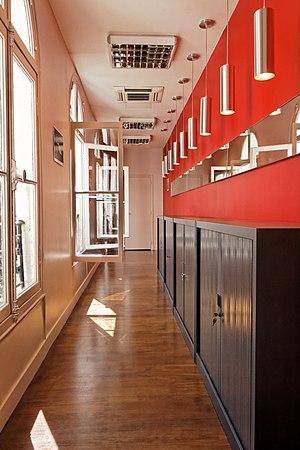
Wikimédia France – Association pour le libre partage de la connaissance, fondée en 2004, a pour but de soutenir la diffusion libre de la connaissance, principalement via des projets hébergés par la Wikimedia Foundation. Association loi de 1901 surtout active en France, elle est reconnue comme « chapitre » de la Wikimedia Foundation, dont elle utilise la marque Wikimédia.